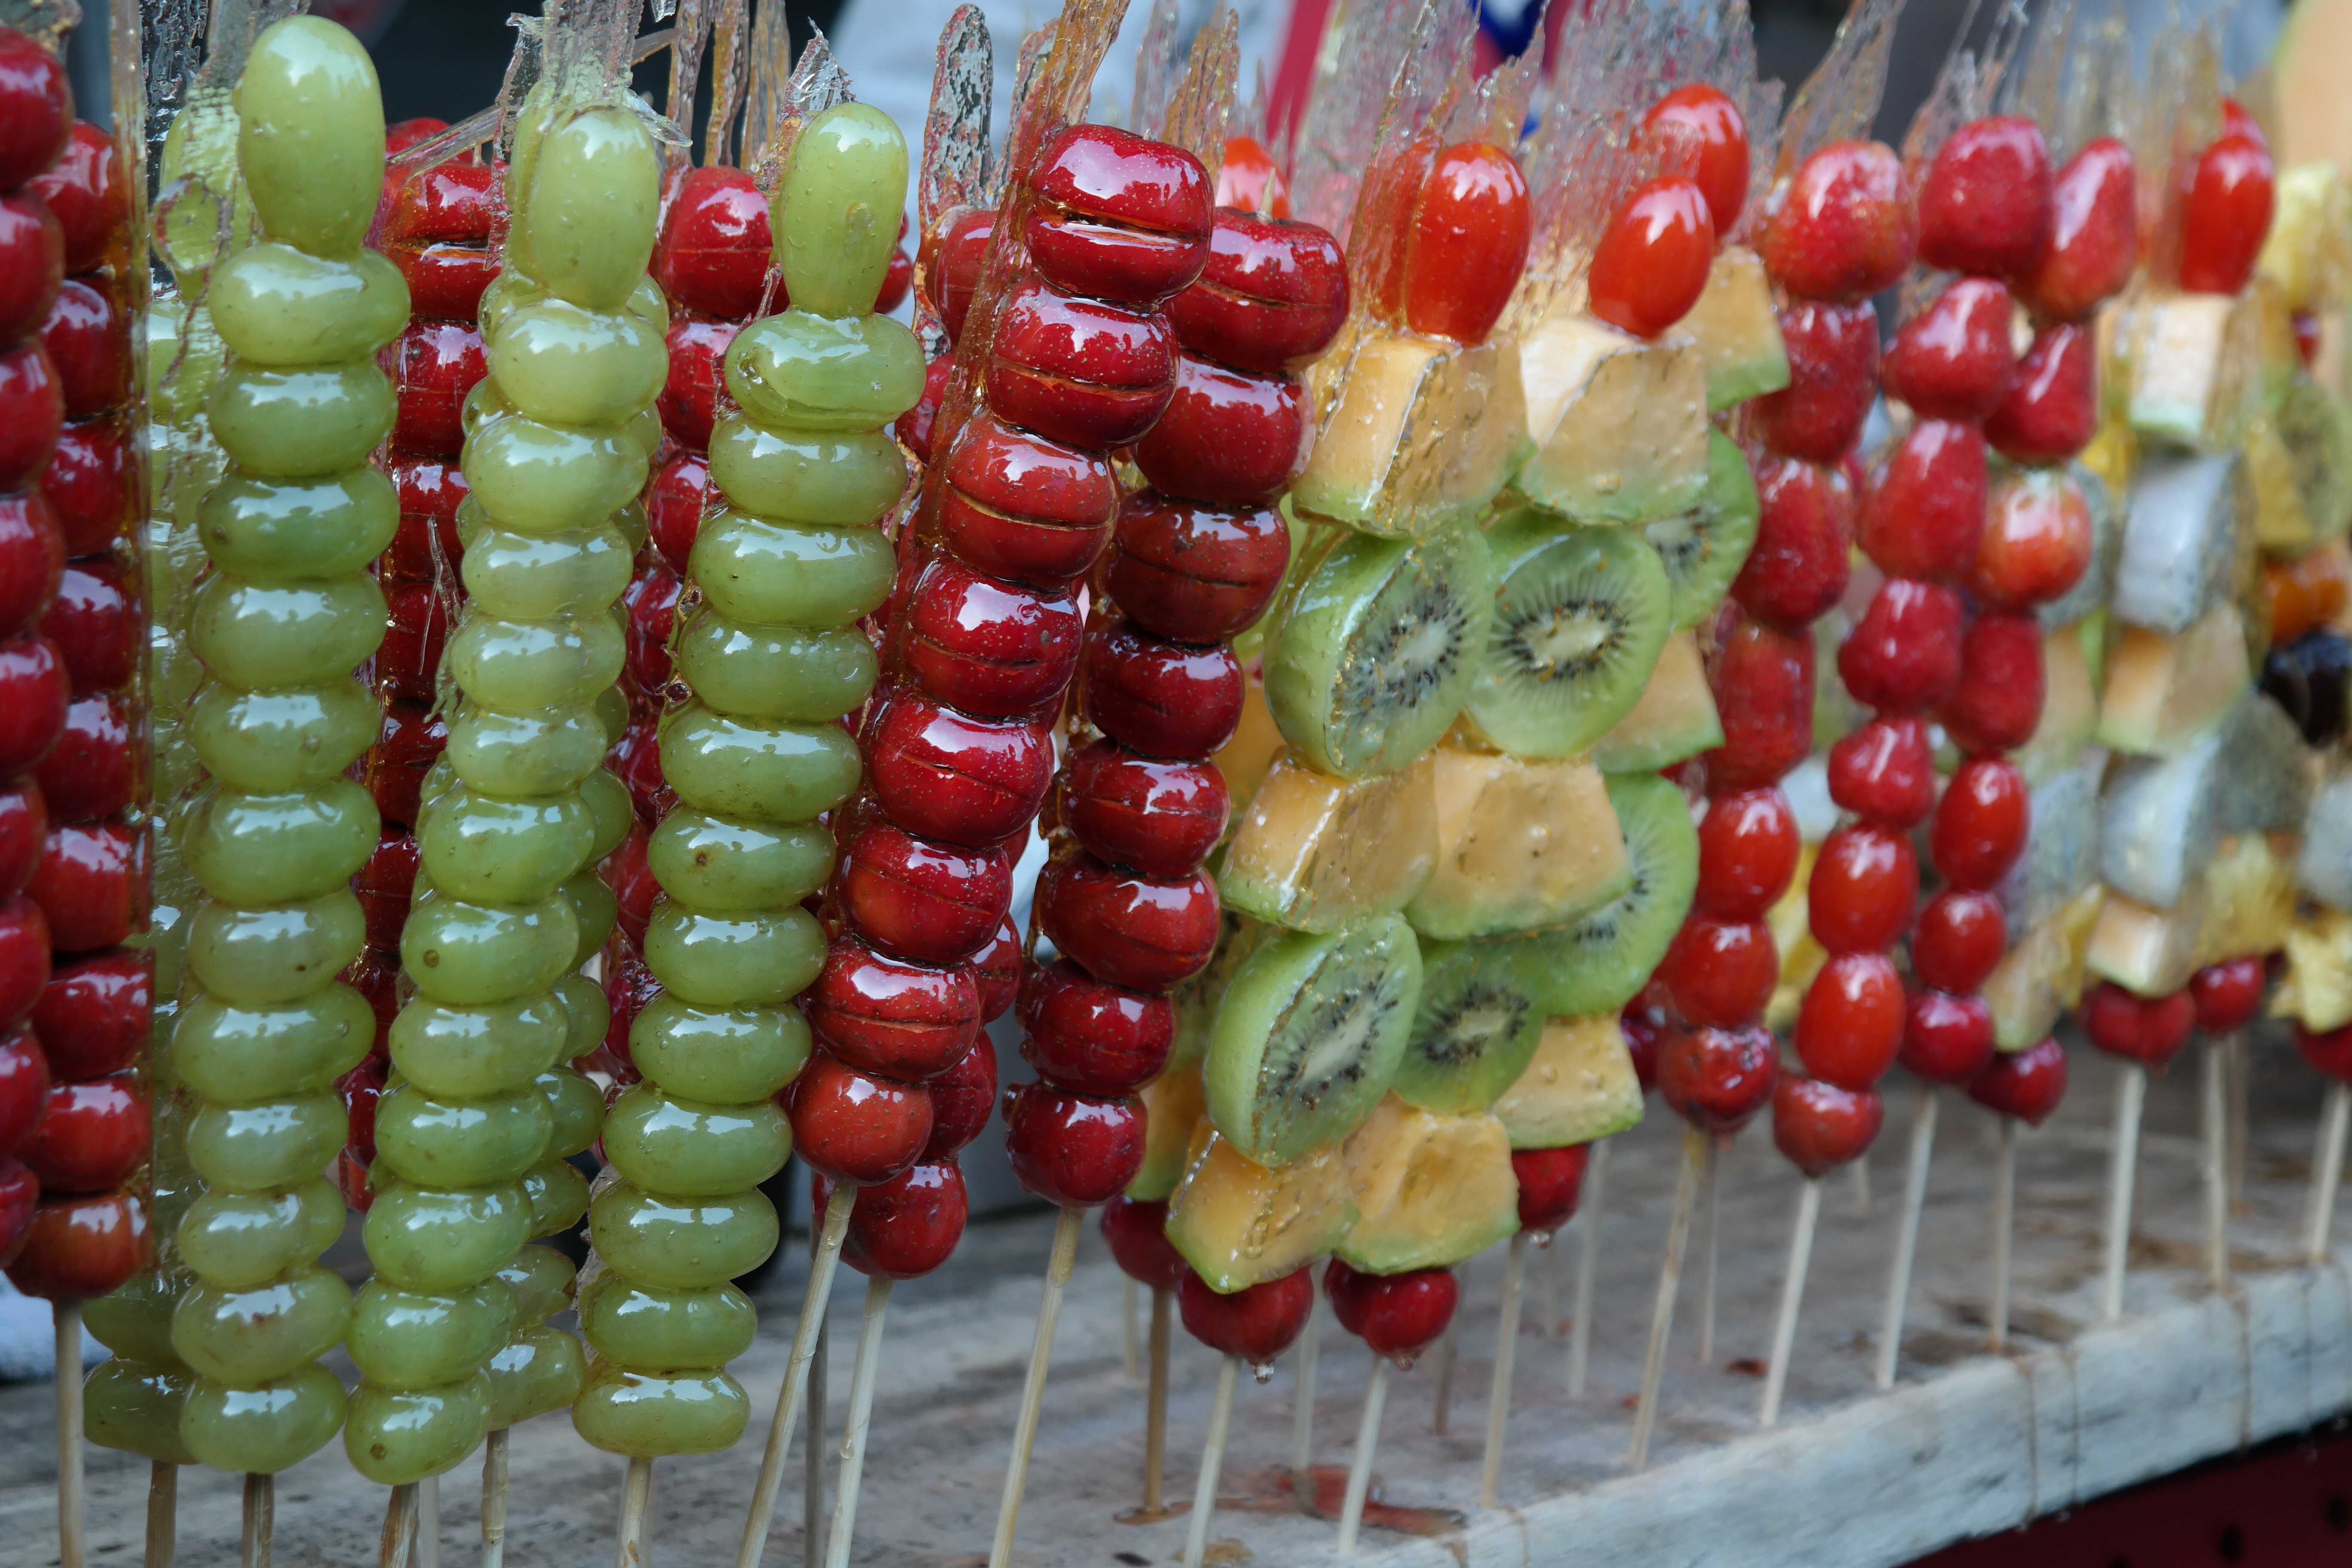
plant, fruit, sweet, flower, dish, meal, food, produce, vegetable, dessert, eat